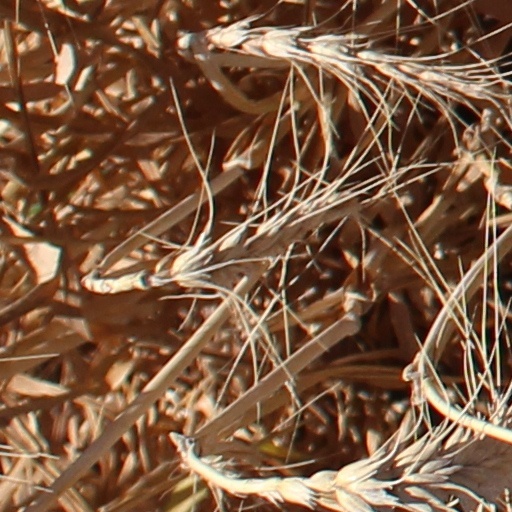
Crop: wheat